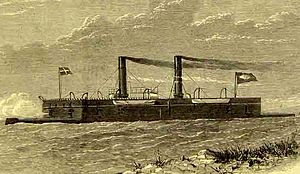
Kystpanserskib / Lande og skibe
Kystpanserskibe var krigsskibe, der var beregnet til tjeneste i kystnære farvande. Lige som de søgående panserskibe var de beskyttet af panser, men de adskilte sig ved at have lavere rækkevidde og fart. Denne prioritering betød, at man med et lille deplacement kunne få skibe med stor slagkraft og god beskyttelse. De var typisk mindre end de søgående panserskibe og havde deplacementer fra 1.000 til 8.000 tons.